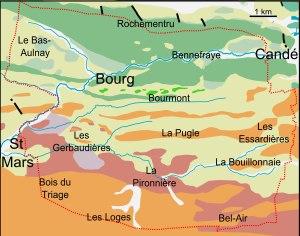
Freigné est une ancienne commune de l'Ouest de la France, située auparavant dans le département de Maine-et-Loire, en région Pays de la Loire et devenue le 1ᵉʳ janvier 2018 une commune déléguée de la commune nouvelle de Vallons-de-l'Erdre en Loire-Atlantique.